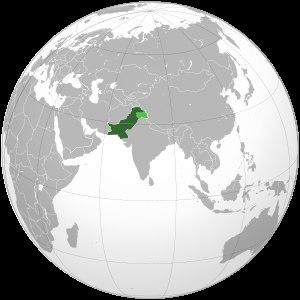
L'homosexualité, la bisexualité et la transidentité sont considérés comme des vices tabous au Pakistan, et les droits des personnes LGBT sont pratiquement inexistants. D'après la loi, l'homosexualité est illégale au Pakistan depuis 1860. La loi n'est pas encore abolie. En raison de l'intolérance religieuse pour certaines pratiques sexuelles, l'opinion publique a tendance à se braquer contre les minorités sexuelles.